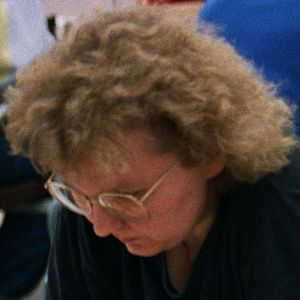
Nina Høiberg
Nina Høiberg under skakolympiaden 1988 i Thessaloniki
Nina Høiberg er en mangedobbelt dansk mester i skak for kvinder.